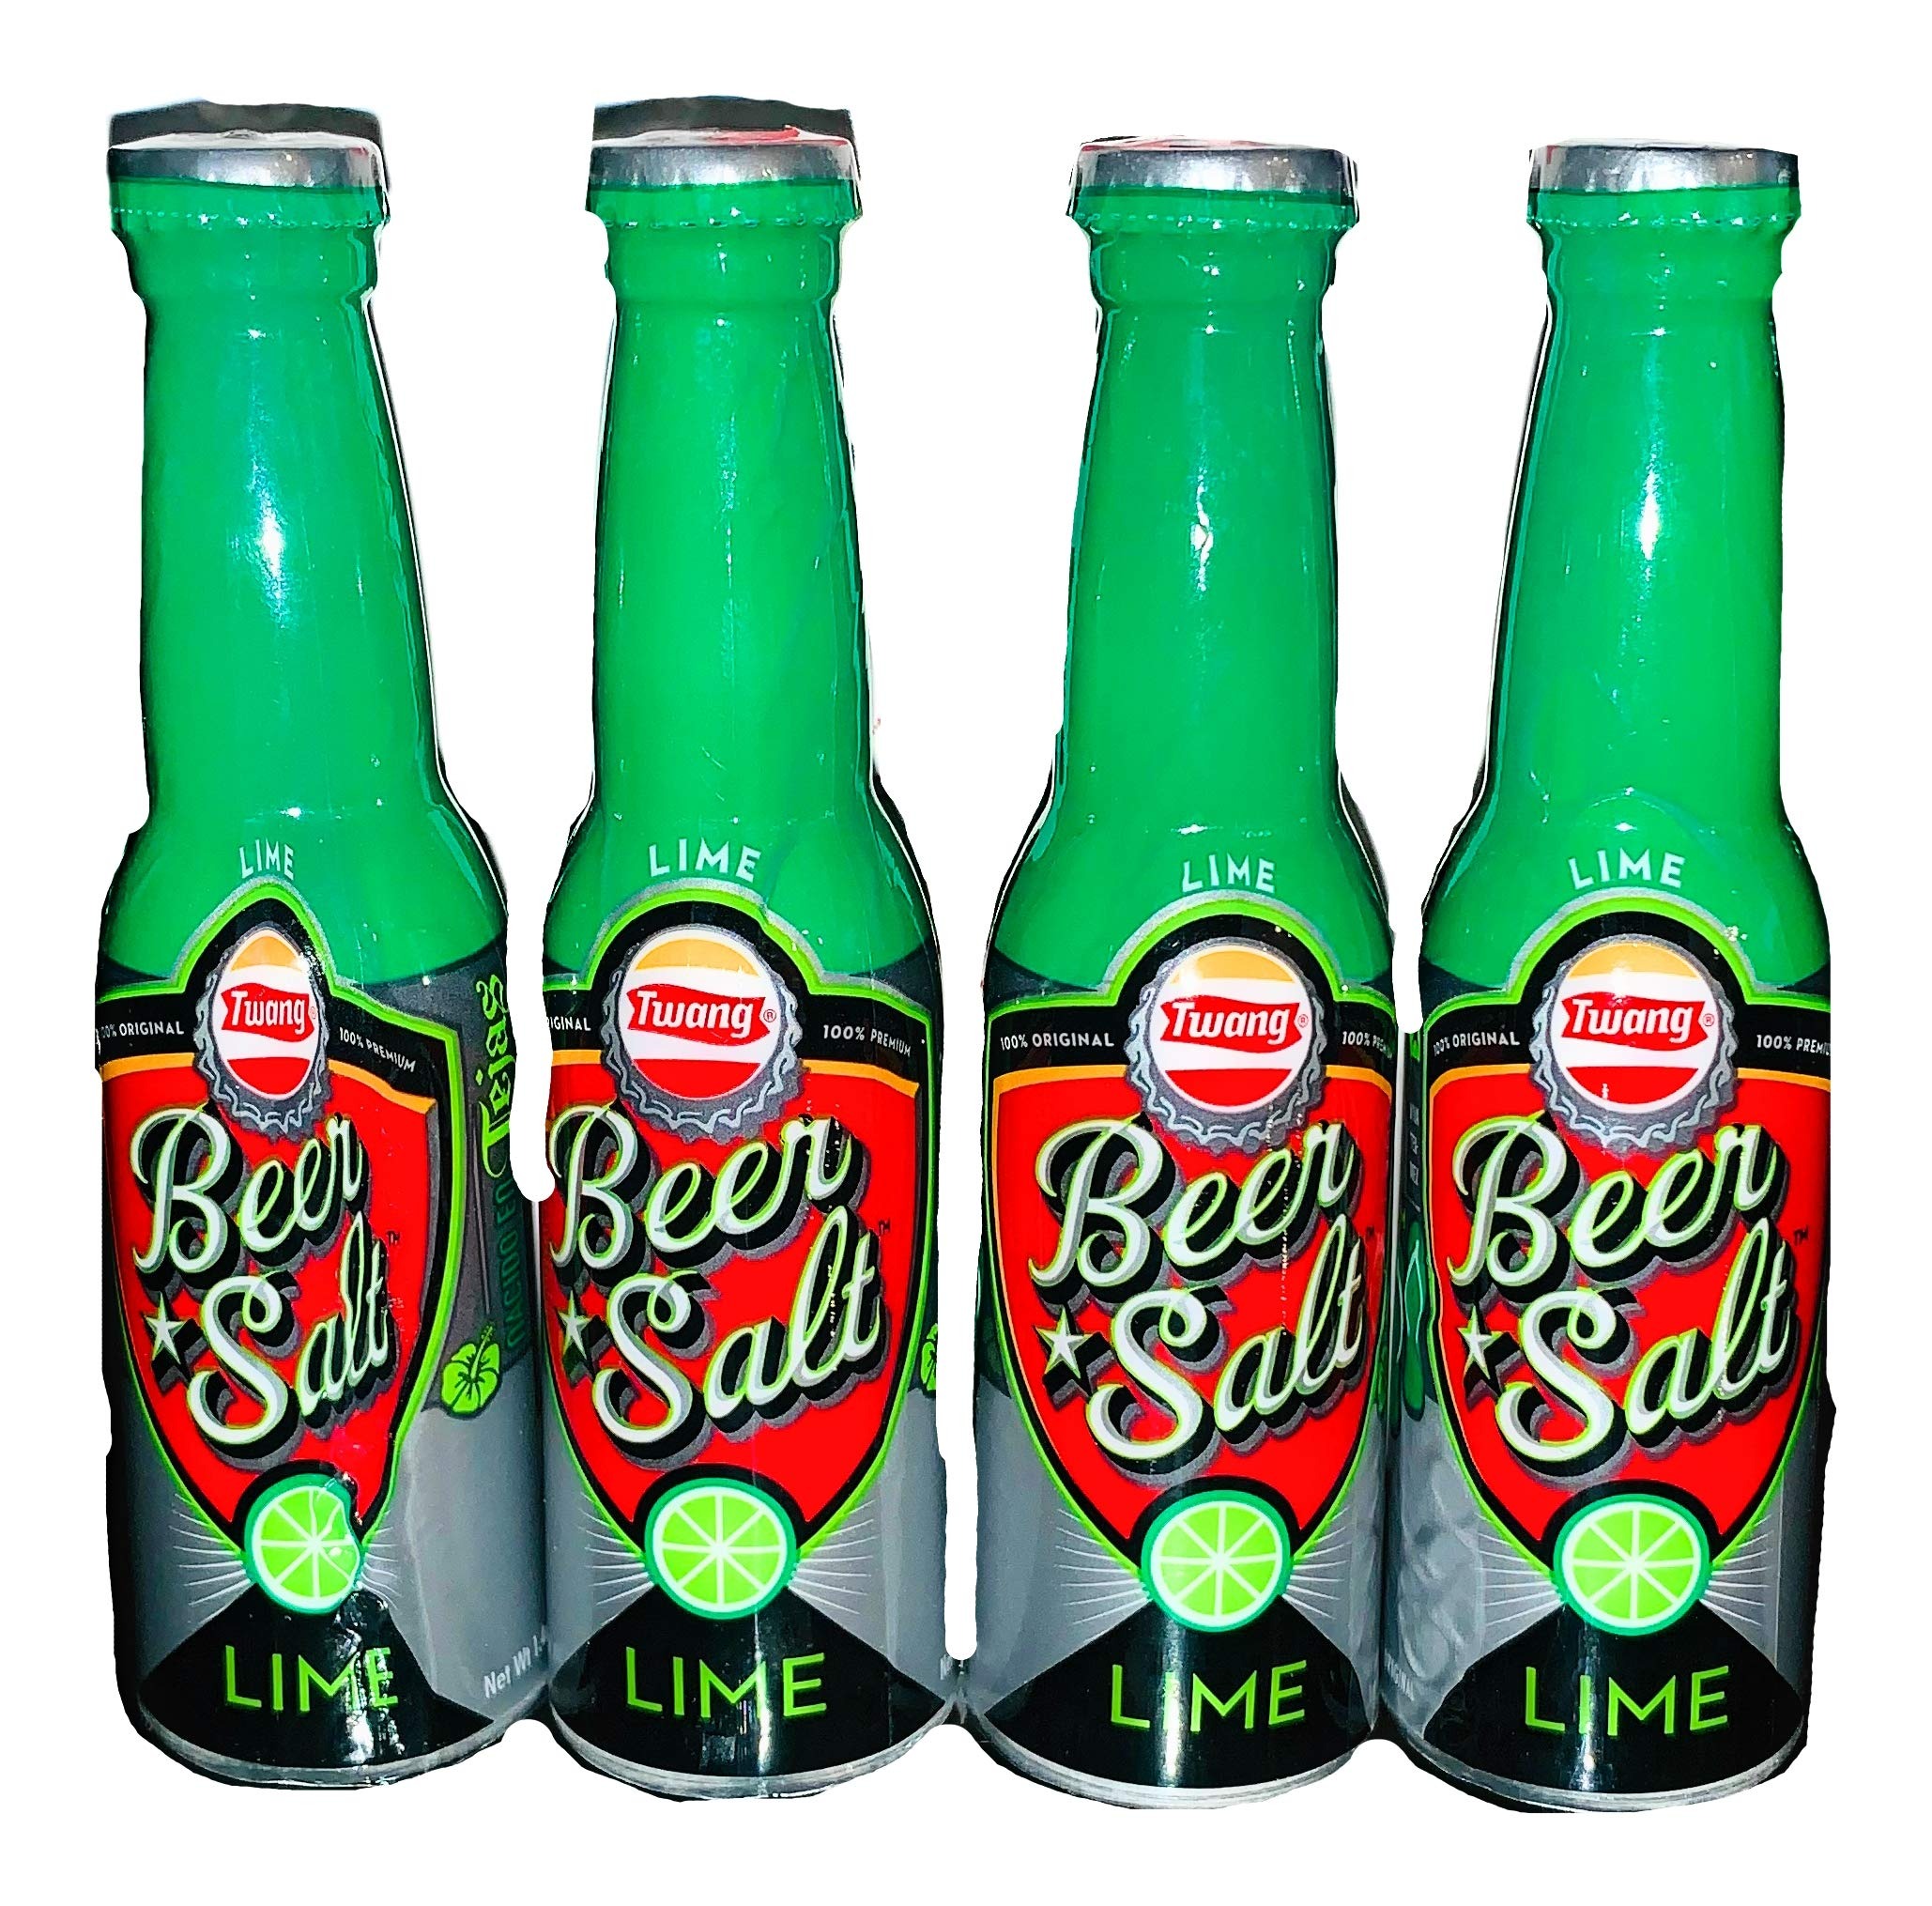
Item Name: Twang Beer Salt Lime Flavor | 4 Pack of 1.4 oz Bottles
Bullet Point 1: Lime Flavored Beer Salt: This bold lime flavor is a perfect partner to any Mexican import, domestic lager, beer-rita, or tequila. Add flavor & fun to special events & everyday activities!
Bullet Point 2: Portable Flavor & Fun: Inspired by the Latino tradition of adding citrus & salt to beer. Sprinkle our beer salt onto your bottle, can or mug & take the pocket-sized mini beer bottle with you anywhere!
Bullet Point 3: Add Excitement to Any Beer: It's especially great on Domestic Lagers, Mexican Imports & Belgian-style wheat beers. Simply add a dash of Beer Salt to the top of your beer, then lick, drink & repeat!
Bullet Point 4: One-of-a-Kind Blends: We make a variety of unique flavors to enhance your food & drinks from beer salts, michelada mix & margarita rim salts to seasonings like chile lime, tamarind, sriracha & more!
Bullet Point 5: Everything Goes with Twang: We are dedicated to adding fun, flavor & excitement to your favorite food & drink through the creation of high quality, one-of-a-kind salt, sugar, & spice blends.
Product Description: Beer Salt is a delicious, citrus-flavored salt inspired by the Latino tradition of adding citrus and salt to beer. Sprinkle our salt combination onto your bottle, can or mug, and take the convenient pocket-sized mini beer bottle with you wherever you go to add flavor and fun to special events and everyday activities. <P> Lemon-Lime- A tangy combination of natural lemon and lime with salt adds a tasty twist to the drinking experience. <P> Lime- This bold lime flavor is a perfect and convenient partner to any Mexican import. <P> Hot Lime- Its flavor has just enough heat to make your beer beg for more. It’s a great fit with tequila, a domestic lager, Mexican import, michelada, or Bloody Mary. <P> Michelada-This tasty mix of tomato, lime, and chili combines the zesty flavors of a michelada to create a perfect salt blend for topping off any drink. <P> For a well-dressed bottle, can or mug, follow these simple steps: <P> 1. Add a dash of Beer Salt to the top of your beer <P> 2. Lick, drink and repeat!
Value: 5.6
Unit: Ounce

Price: 1.87